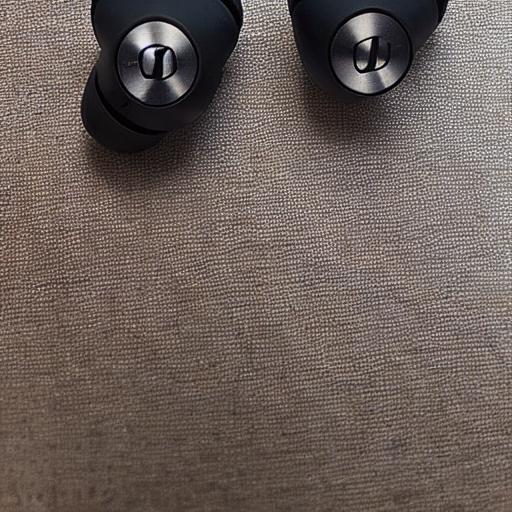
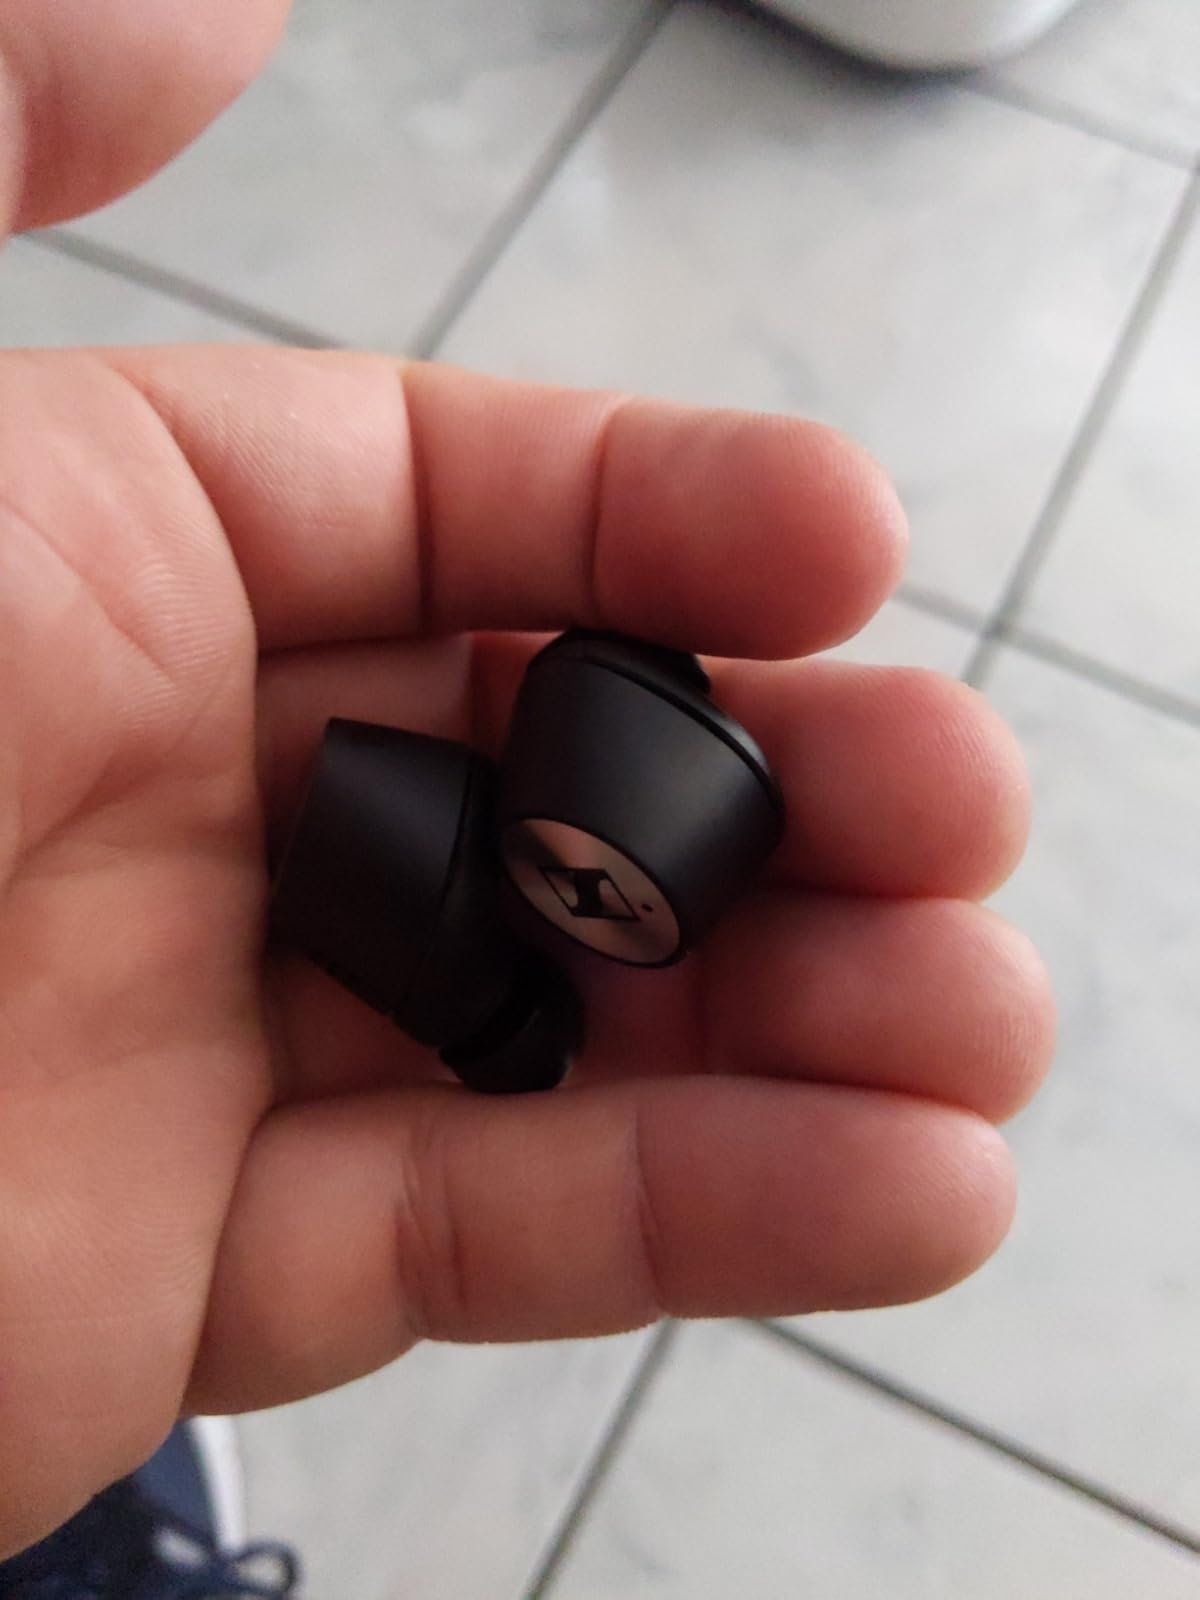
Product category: earbuds
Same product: no